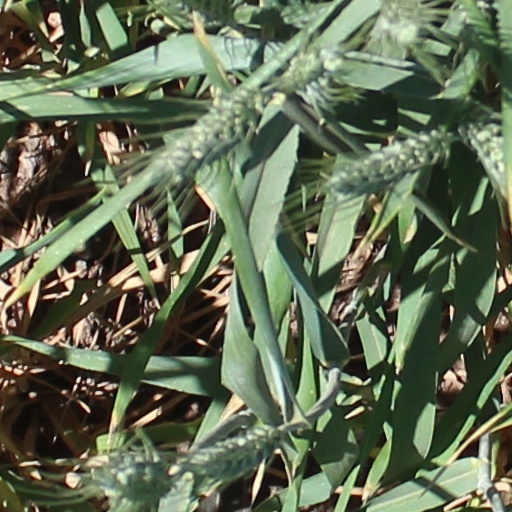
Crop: wheat